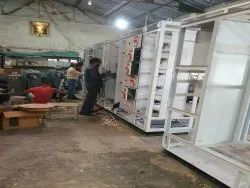
Label: LT_Electrical_Power_Distribution_Panel_Service